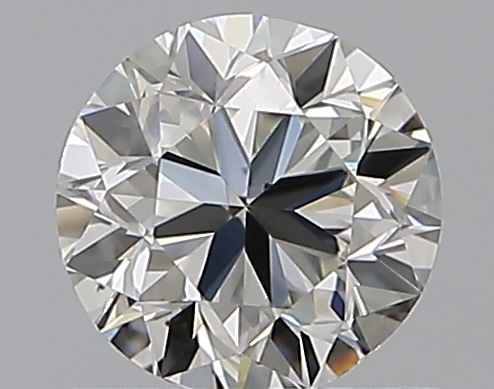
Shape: round
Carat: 0.7
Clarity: VS2
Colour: I
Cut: VG
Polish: EX
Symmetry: VG
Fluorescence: N
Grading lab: GIA
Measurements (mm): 5.45 x 5.53 x 3.56